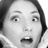
Emotion: surprise